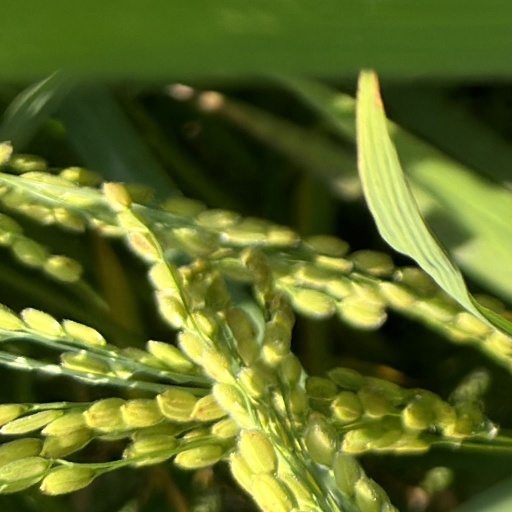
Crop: rice